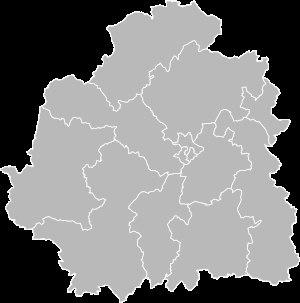
Le département de l'Indre compte treize cantons depuis mars 2015, à la suite du redécoupage cantonal de 2014.